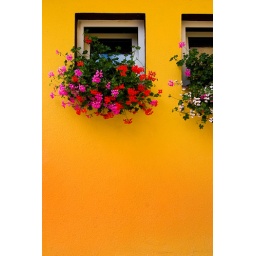
Every frickin window in Austria has one of these flower baskets under it.